Titans season 1

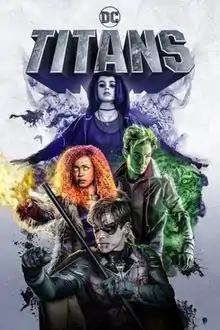
Promotional poster

The first season of the American superhero streaming television series "Titans" premiered on DC Universe on October 12, 2018, and concluded on December 21, consisting of 11 episodes. It was executive produced by Akiva Goldsman, Geoff Johns, Greg Berlanti, Sarah Schechter, and Greg Walker, with Walker serving as showrunner. Created by Goldsman, Johns, and Berlanti, the series is based on the DC Comics team Teen Titans. Featured in the main cast are Brenton Thwaites, Anna Diop, Teagan Croft, and Ryan Potter. The season also introduces Alan Ritchson, Minka Kelly, Curran Walters, and Conor Leslie, who would join the main cast in the following season. The first season marks the live-action debut of the Teen Titans, as well as the launch of DC Universe's original scripted programming.